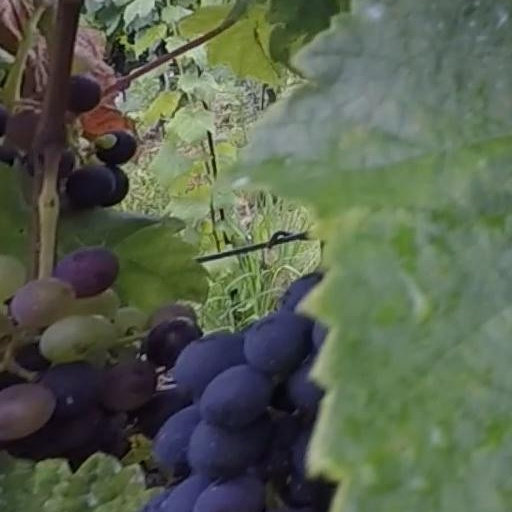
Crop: grape